Preah Sihanouk province

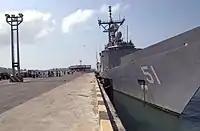
USS Gary docked at Sihanoukville Port

Sihanoukville used to be one municipality, holding the same status as a province. It was converted to a full province on 22 December 2008. There is a provincial governor and three deputy governors. It is divided into three districts and three municipalities. The port is autonomously administered. The districts and municipalities are divided into 29 communes and 111 villages.